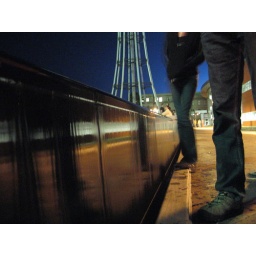
The lights from VEISHA light up the night sky blue in the background while nearby lights illuminate the fountian wall